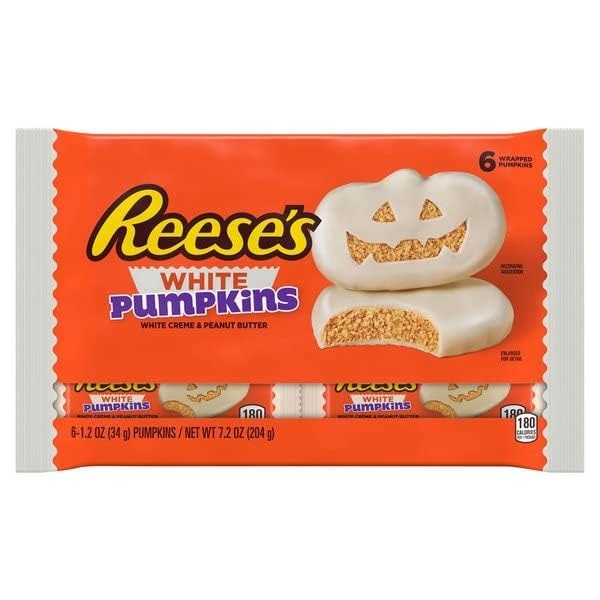
Item Name: REESE'S White Creme Peanut Butter Pumpkins, 1.2 oz bag, 6 pack
Bullet Point 1: Flavor: Peanut-Butter
Bullet Point 2: Item weight: 0.07 pounds
Product Description: Nice costume. How's ours? REESE'S White Creme Peanut Butter Pumpkins are disguised in ghostly white creme and a sweet, seasonal shape. Pick up a pack of these pumpkins before they disappear for the season. REESE'S Halloween Kosher
Value: nan
Unit: None

Price: 7.5